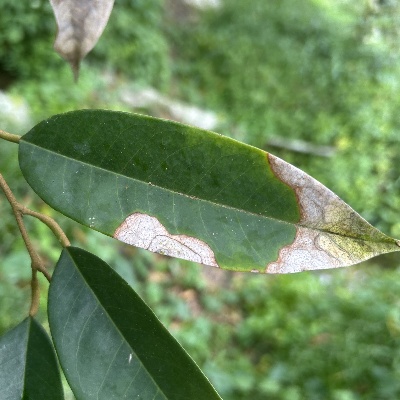
Label: Leaf_Colletotrichum